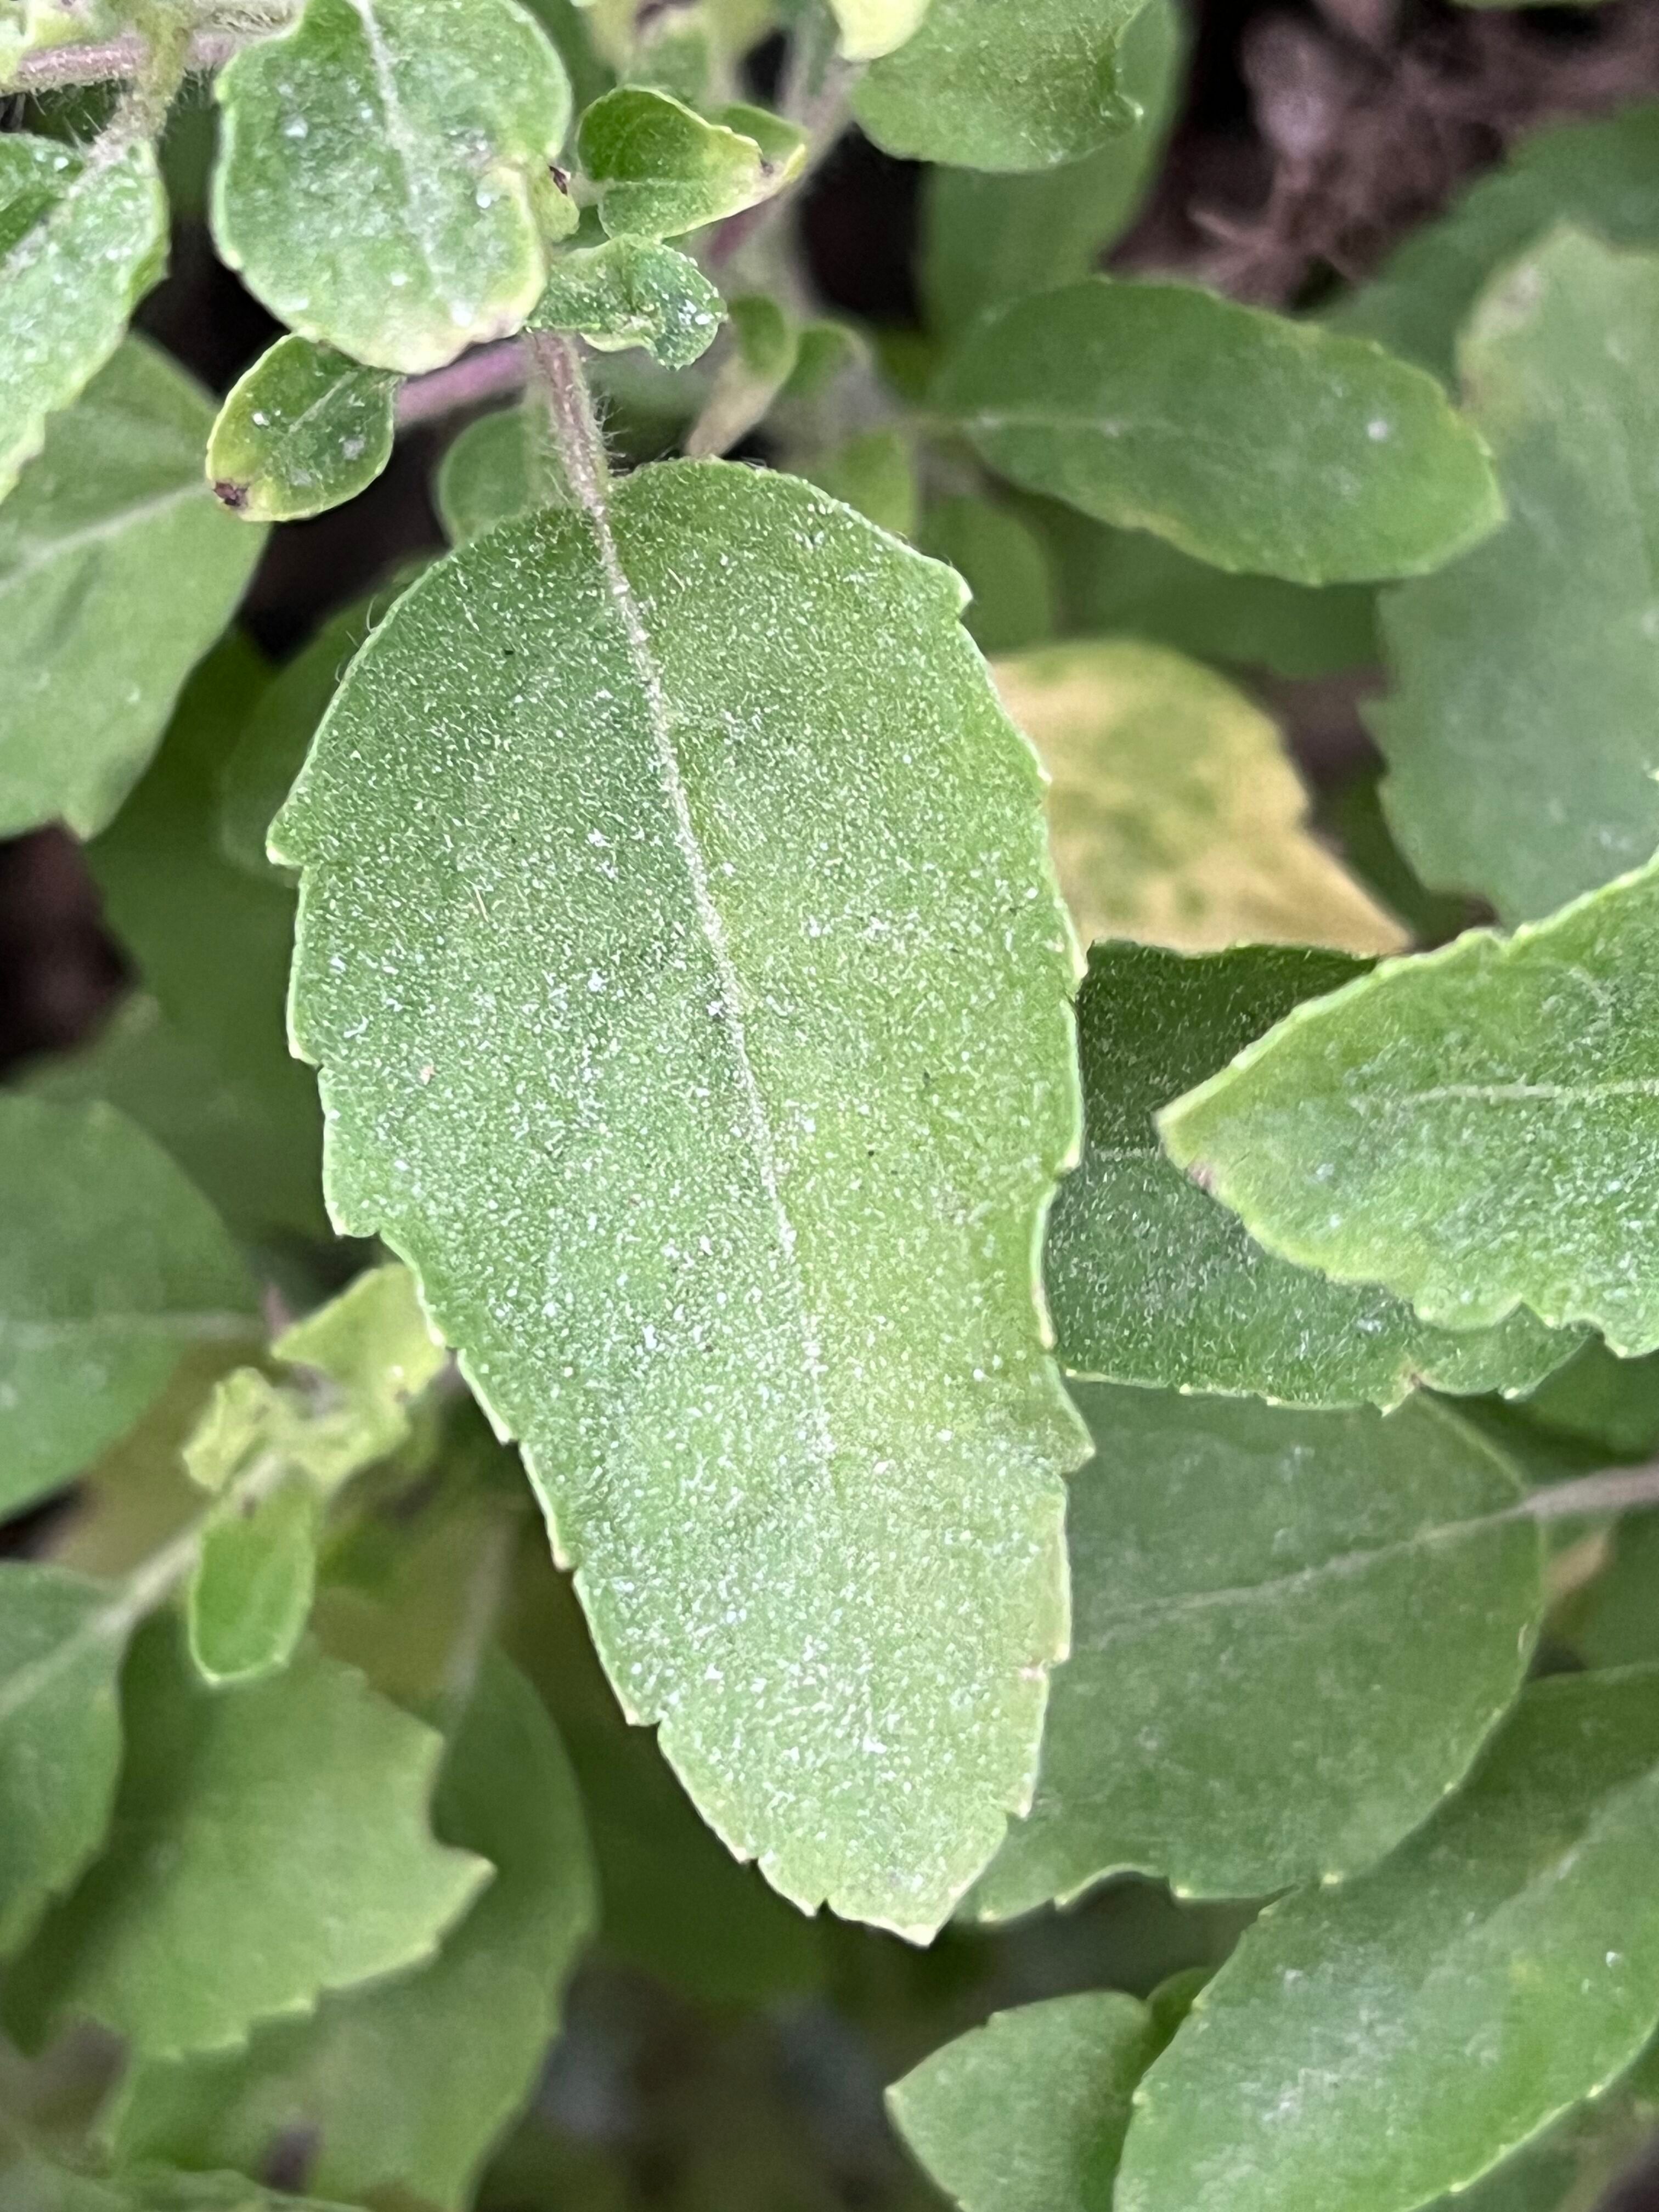
Plant species: ocimum-tenuiflorum